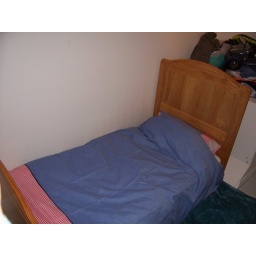
masons first night in his big boy bed